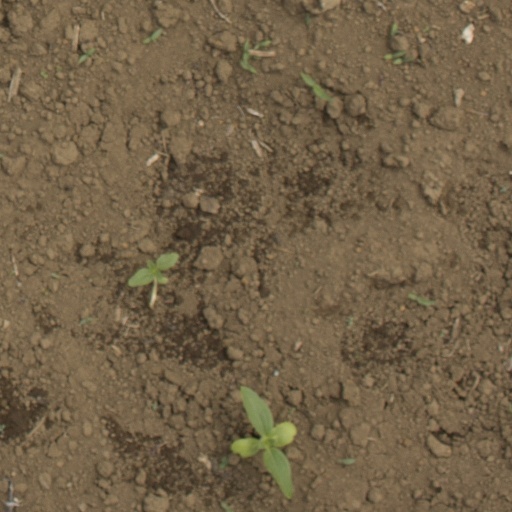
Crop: Jerusalem artichoke